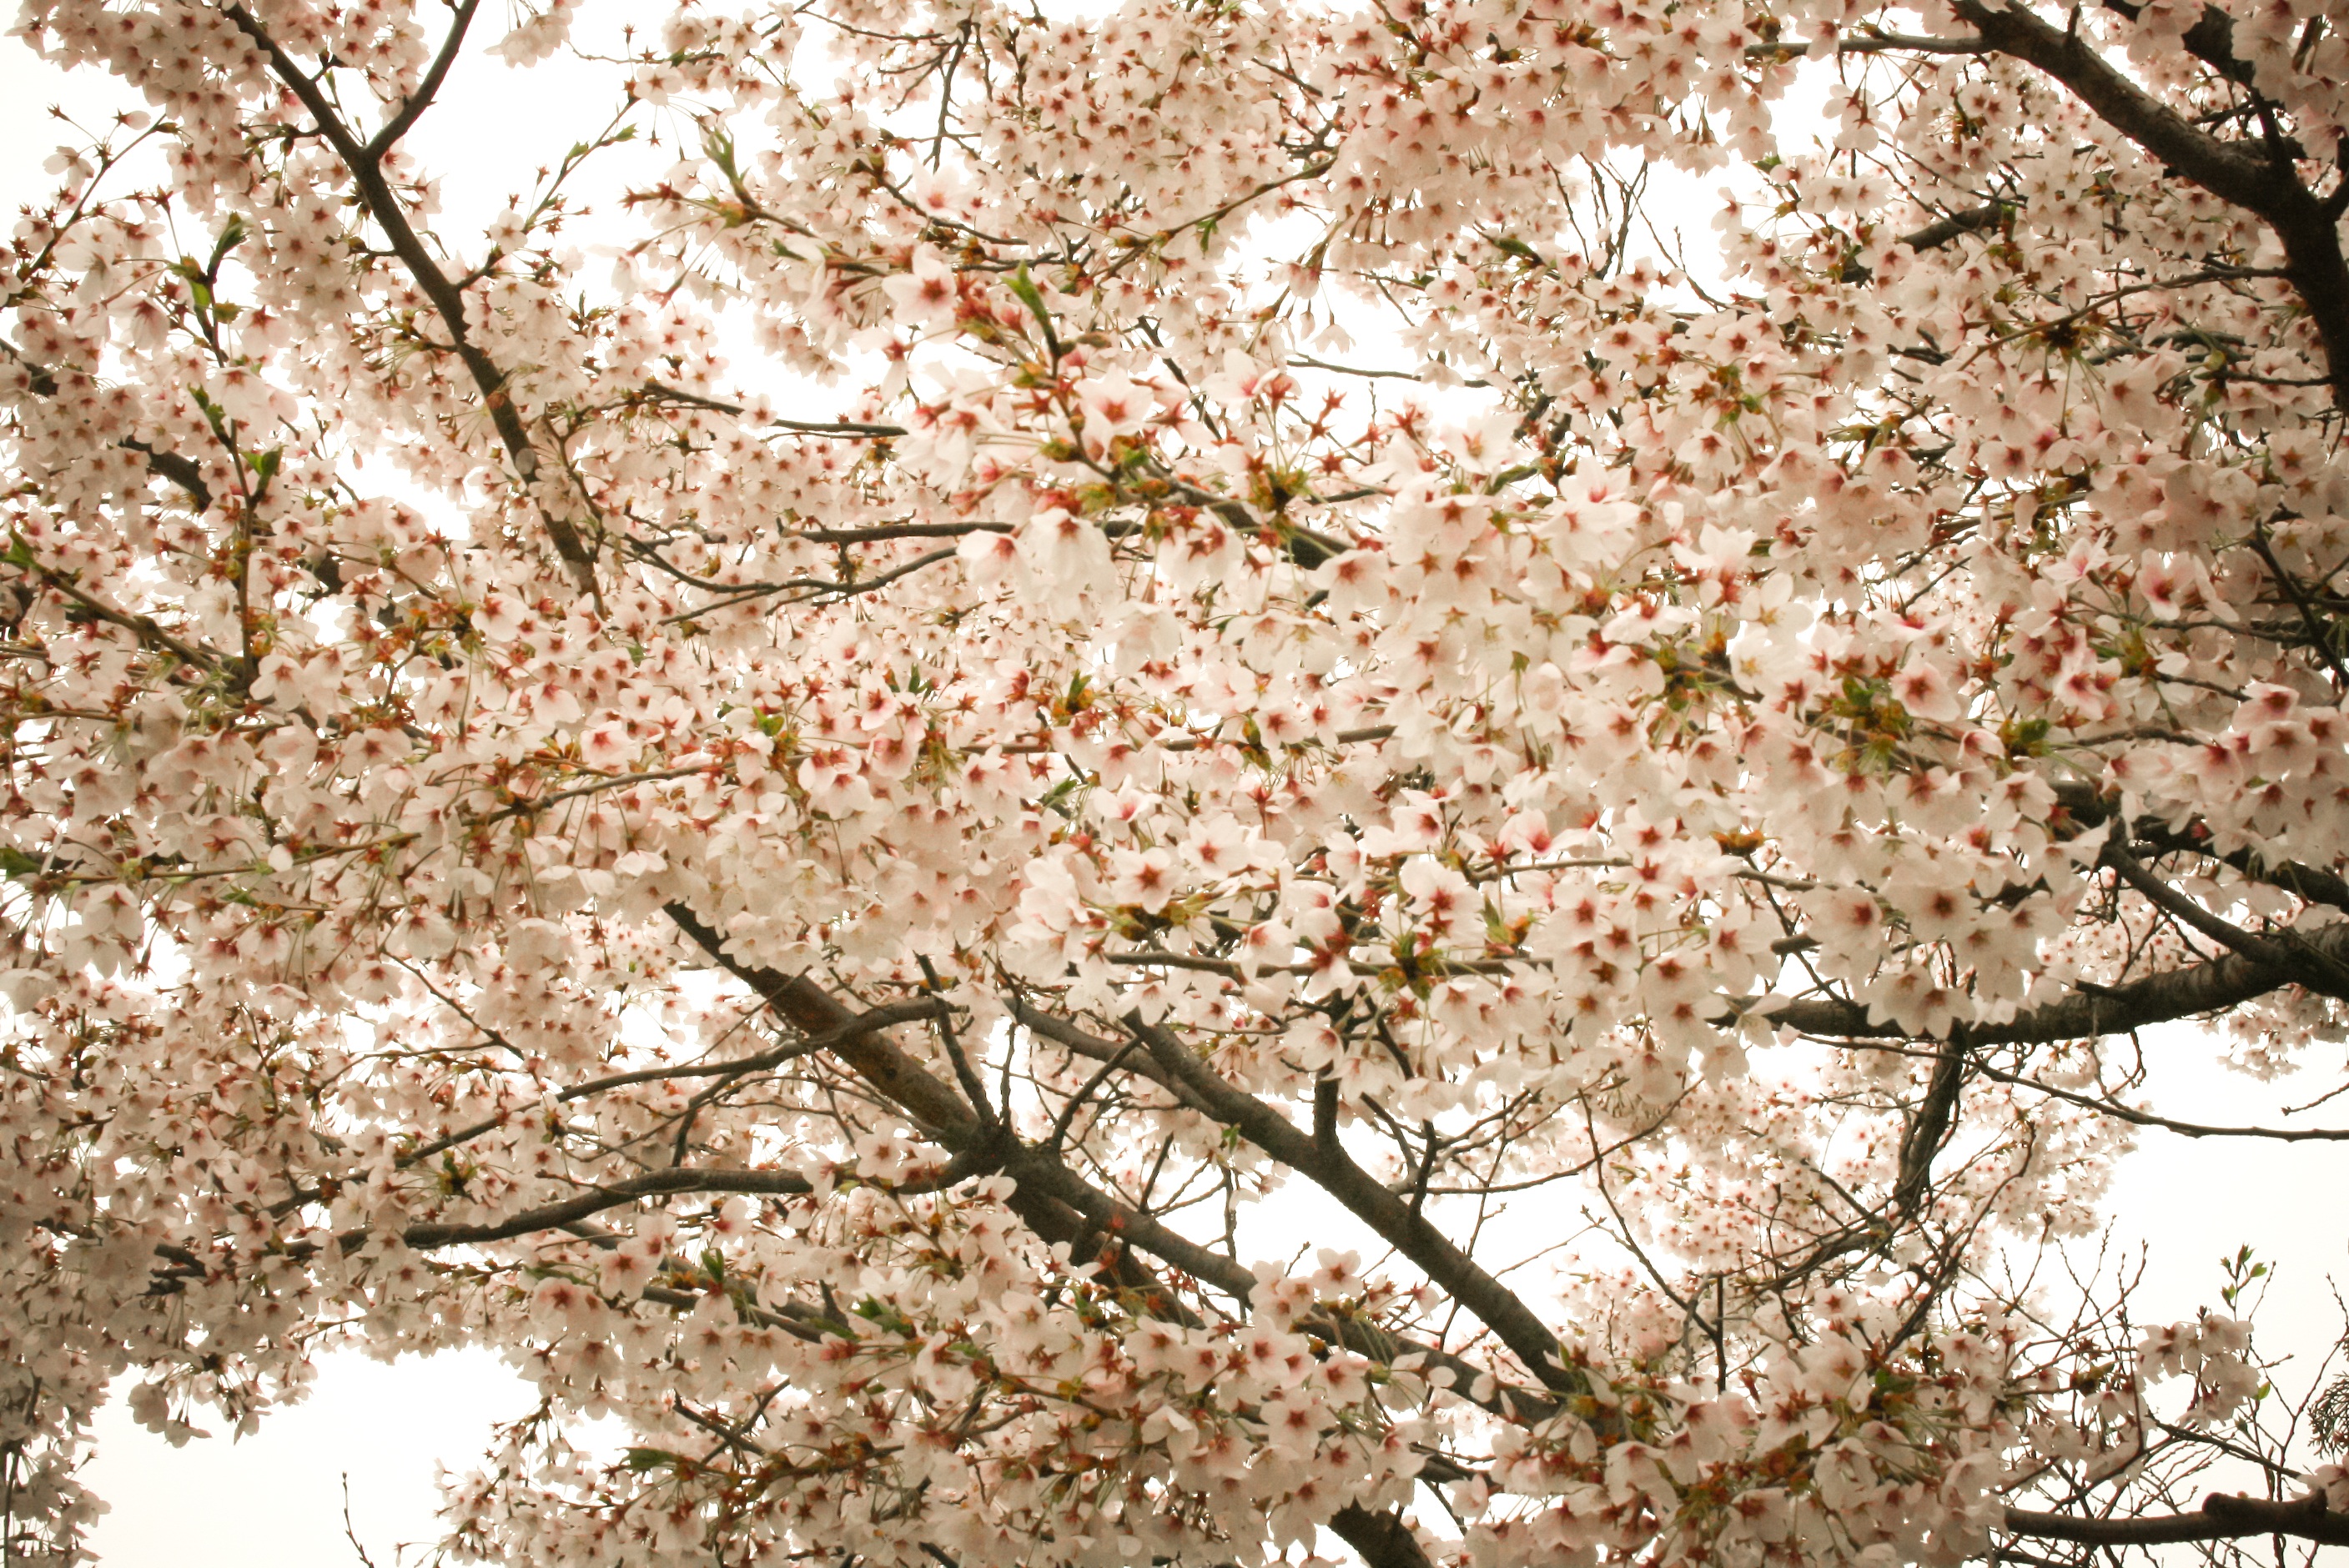
branch, blossom, plant, flower, food, spring, produce, cherry blossom, flowers, sakura